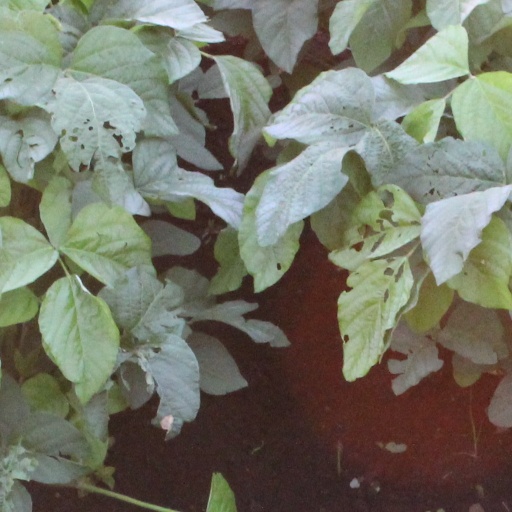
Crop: soybean